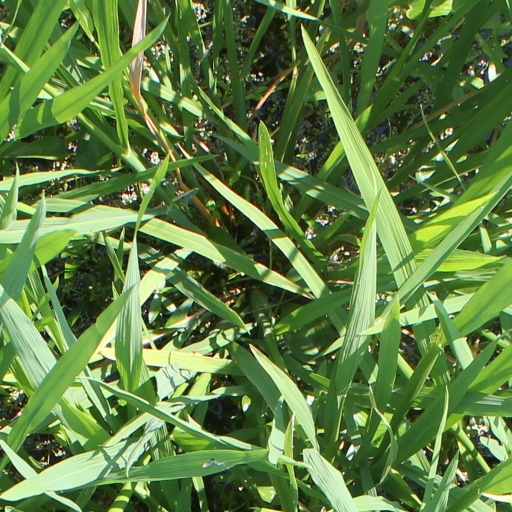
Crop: rice